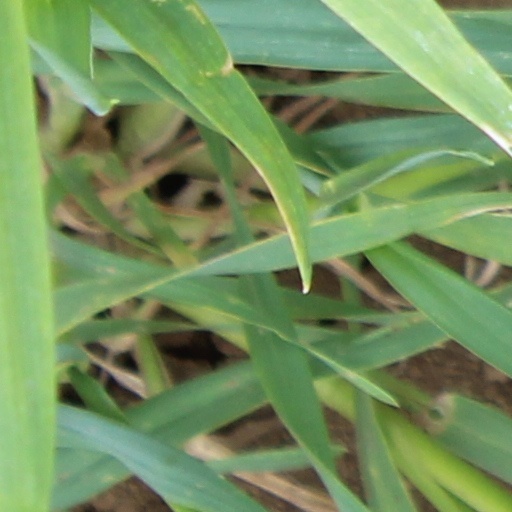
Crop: wheat